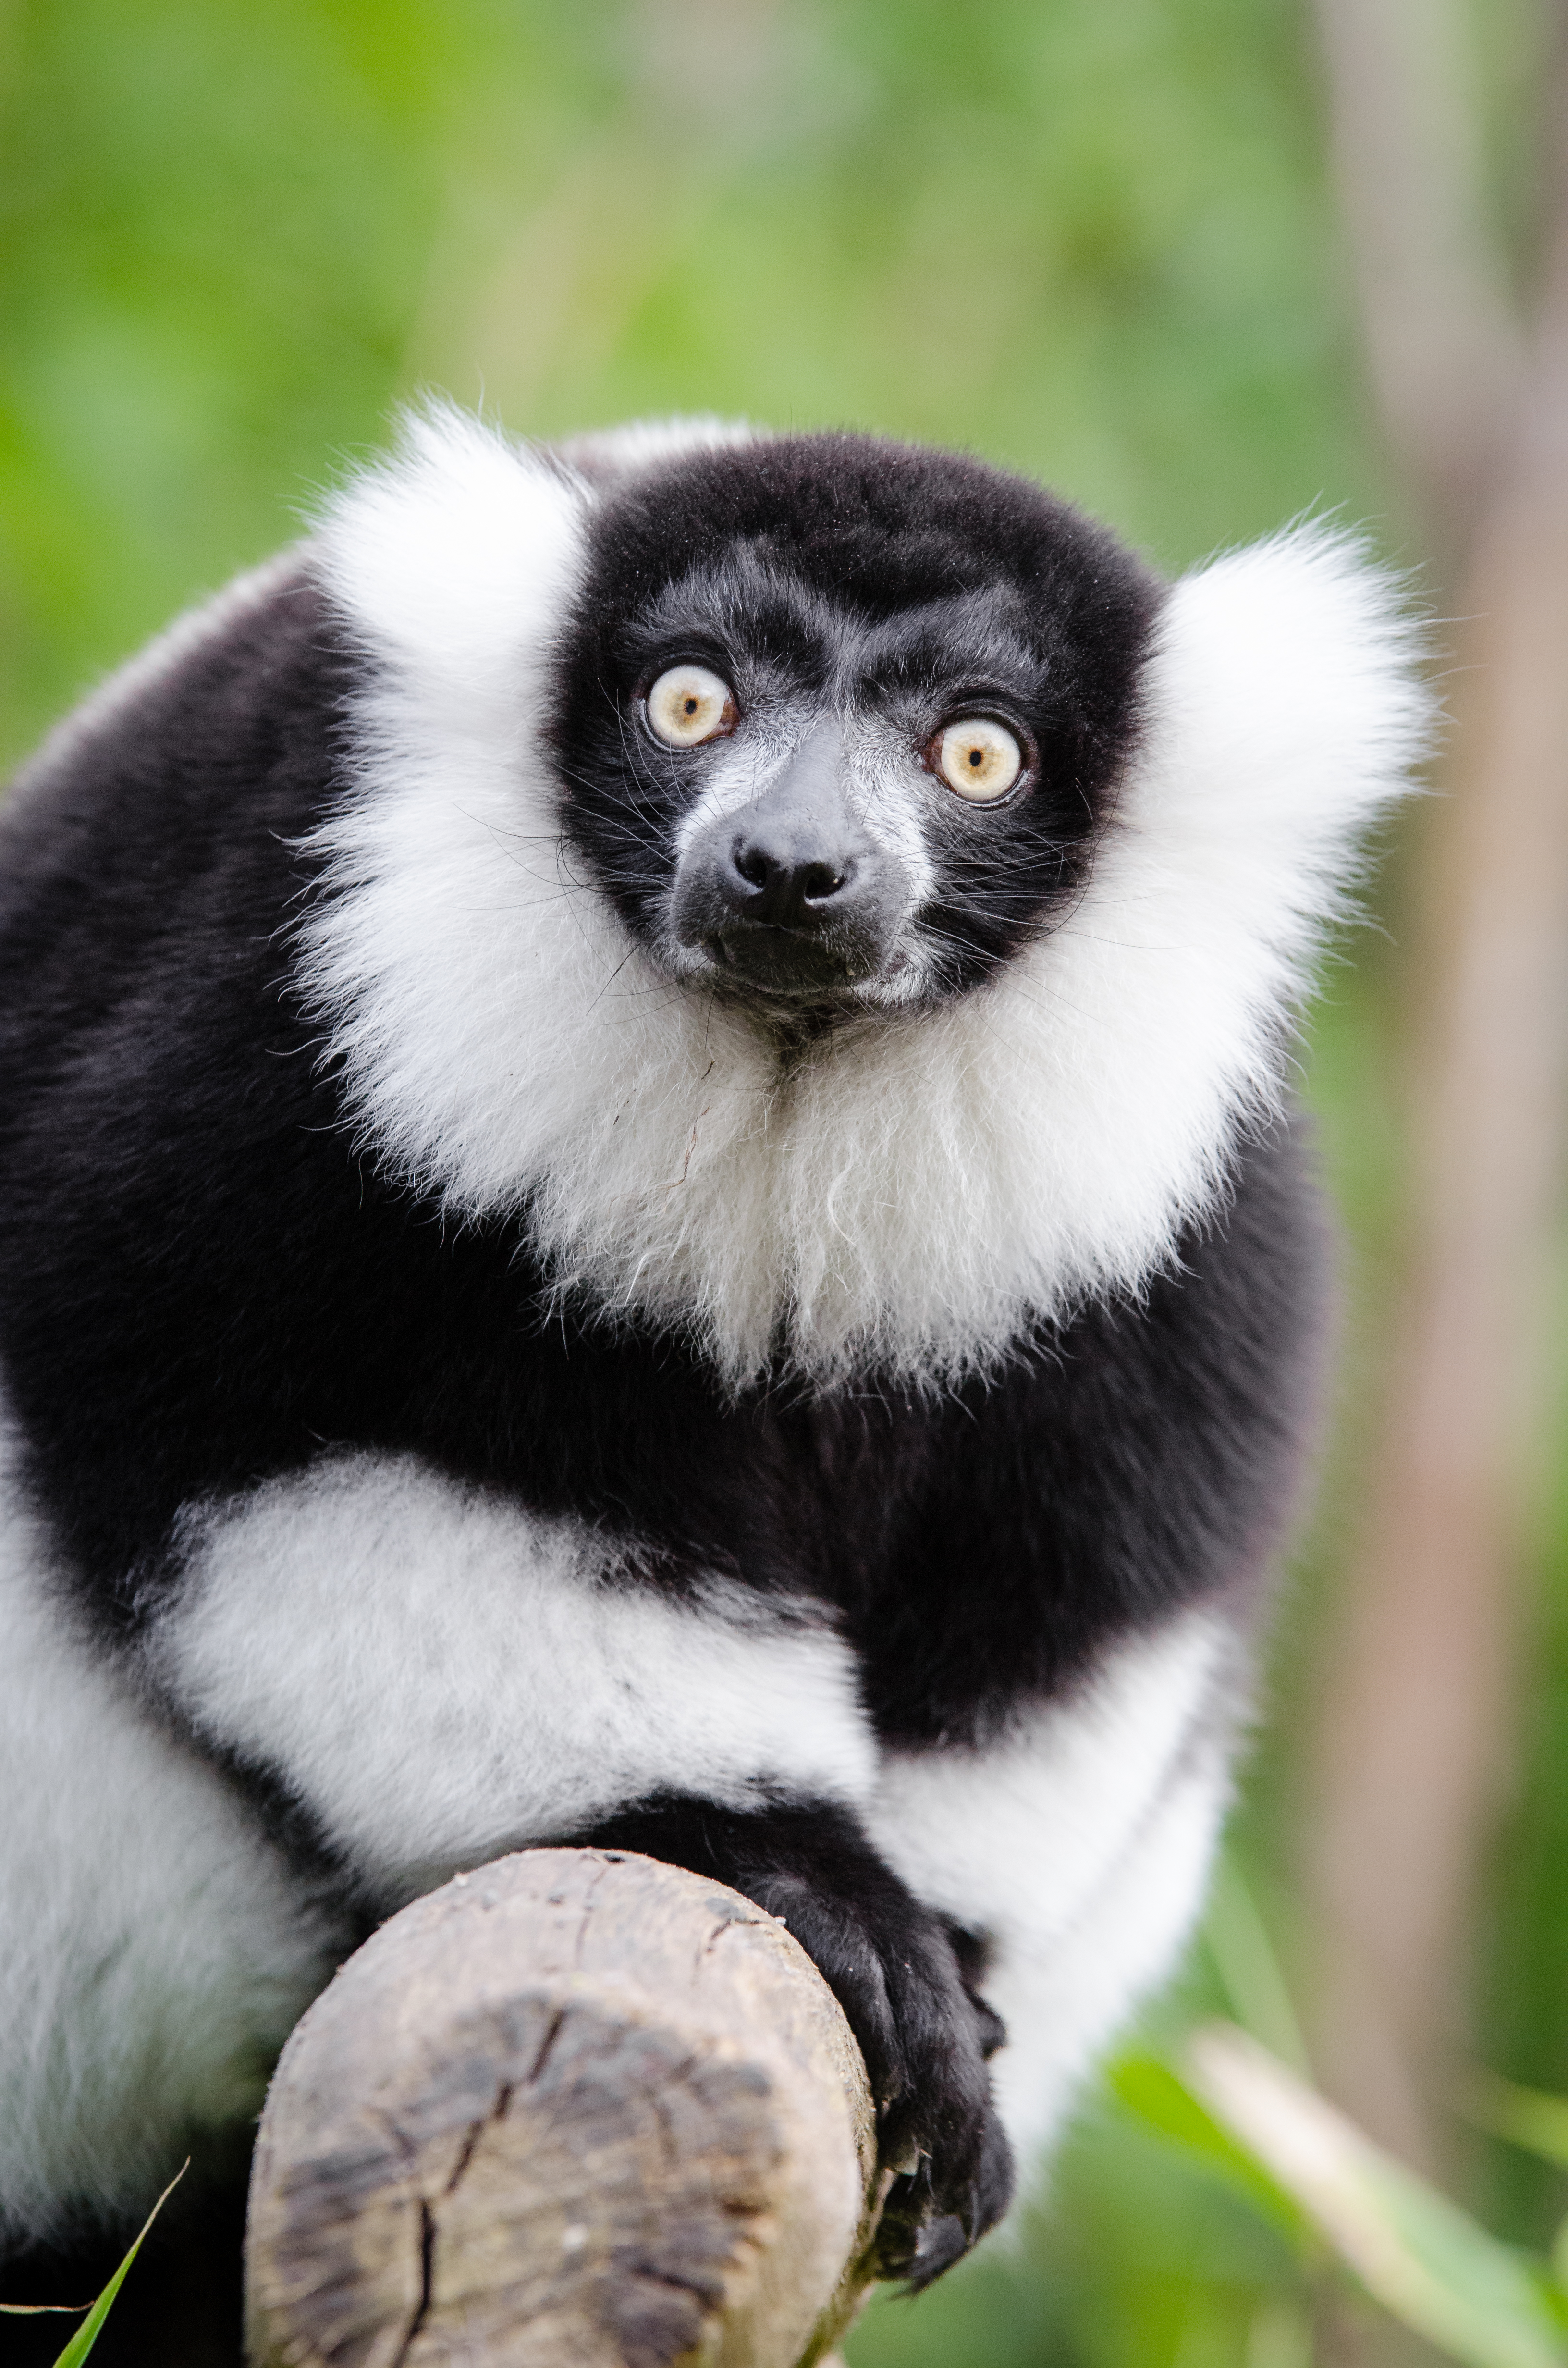
bokeh, wildlife, mammal, fauna, primate, endangered, madagascar, vertebrate, germany, lemur, lemurs, critically, d7000, new world monkey, indri